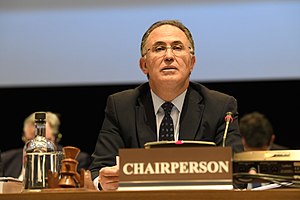
Dirigent (ordstyrer)
En dirigent på et møde
En dirigent er en leder af et møde eller en generalforsamling. Det påhviler dirigenten at lede forhandlingerne på mødet, således at disse forløbet hensigtsmæssigt.